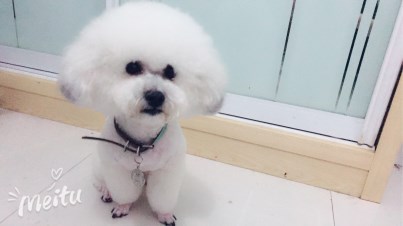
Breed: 3083-n000117-Bichon_Frise